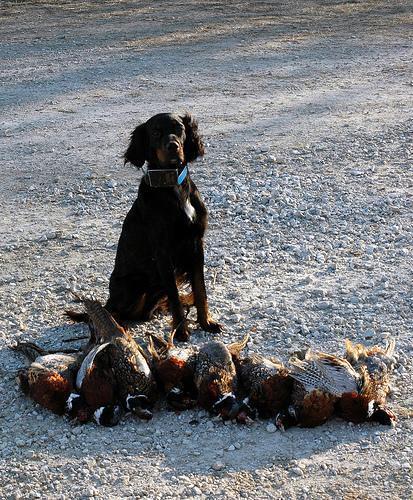
Gordon_setter